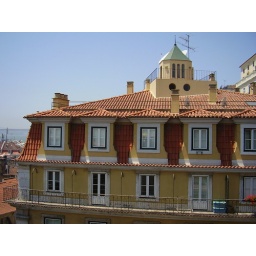
my window is almost over the river